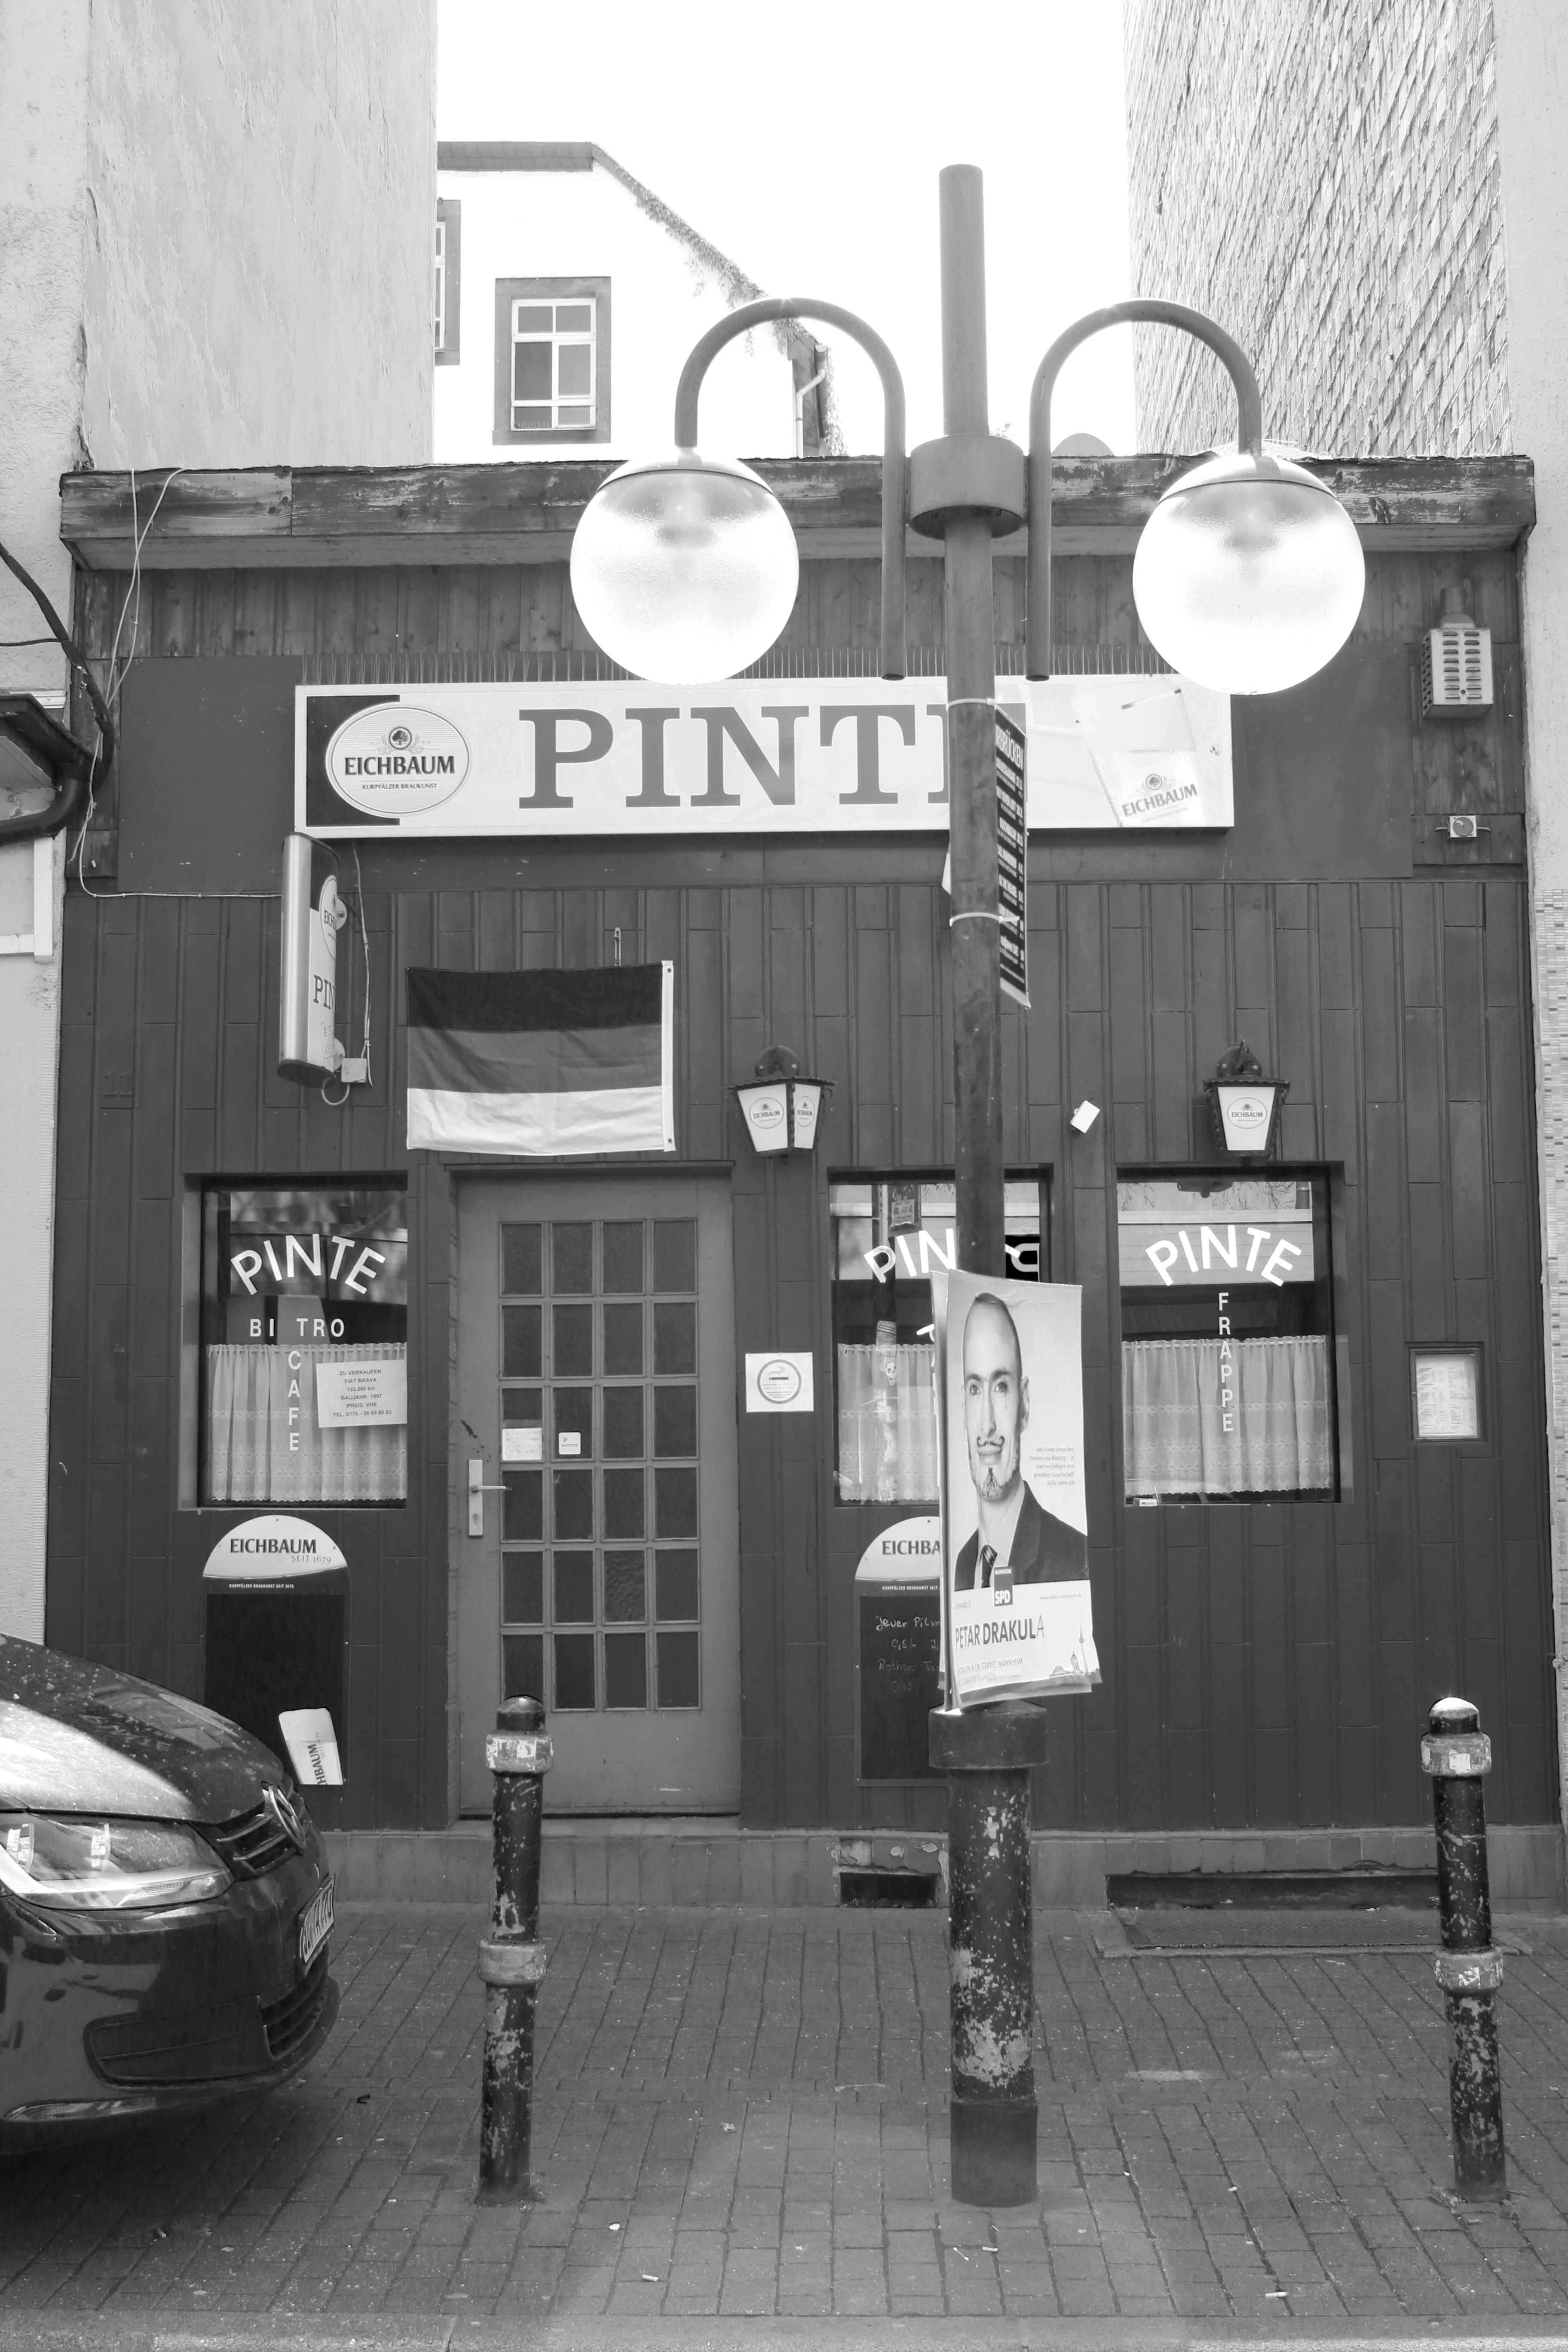
black and white, road, white, street, black, monochrome, lighting, interior design, bw, blackandwhite, blackwhite, infrastructure, photograph, germany, alemania, allemagne, sw, schwarzweiss, schwarzweis, shape, germania, mannheim, schwarzweissfotografie, schwarzweisfotografie, monochrome photography